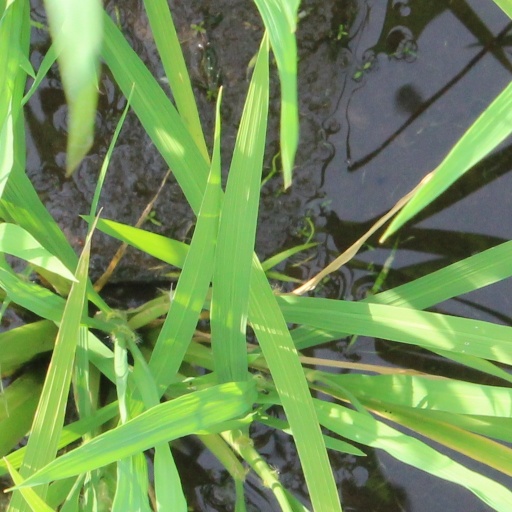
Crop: rice